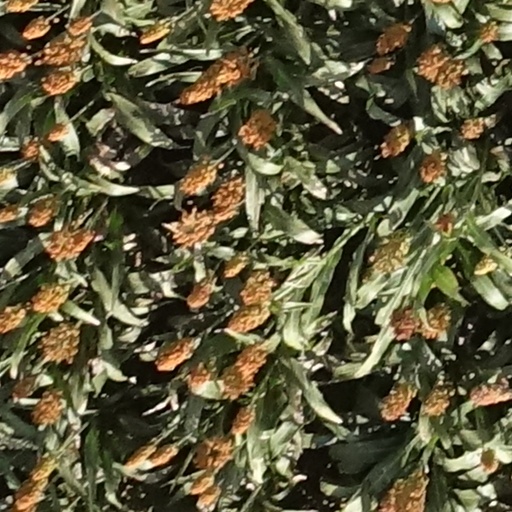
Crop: sorghum